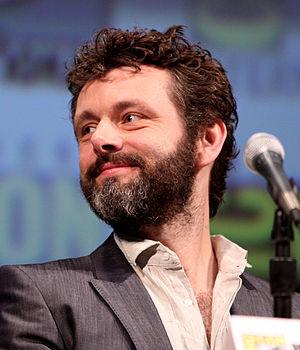
Un cœur à prendre est un film américain écrit et réalisé par Hallie Meyers-Shyer, sorti en 2017.
Underworld, ou Monde infernal au Québec, est un film fantastique britanno-germano-hongro-américain réalisé par Len Wiseman, sorti en 2003.
Michael Sheen [ˈmaɪkəl ʃiːn], né le 5 février 1969 à Newport, est un acteur britannique.